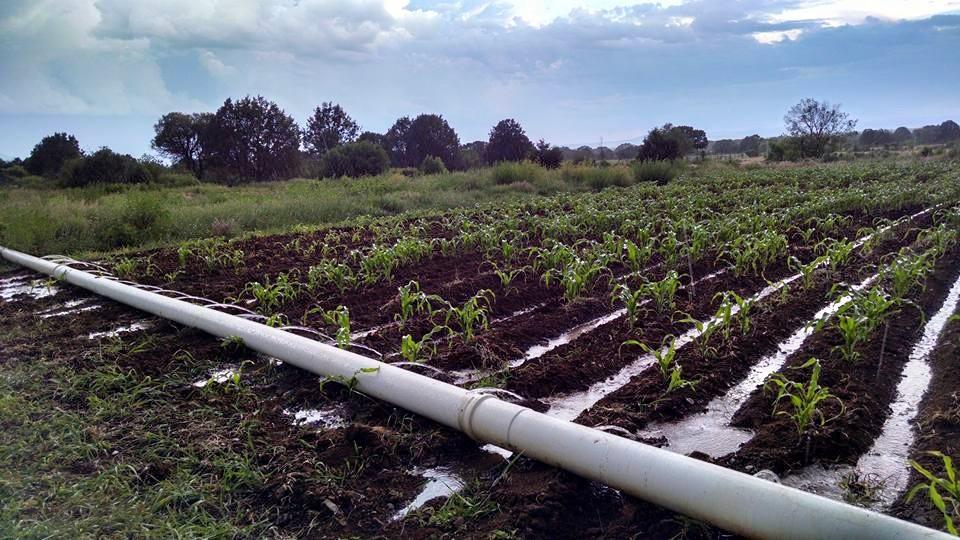
Bomba lenye  rangi nyeupe inayotiririsha maji katika mifereji ya safu zilizonyooka zenye mimea iliyoota na kuchipua kwa rangi ya kijani kibichi, kuashiria ni mfumo wa umwagiliaji maji katika shamba hilo.